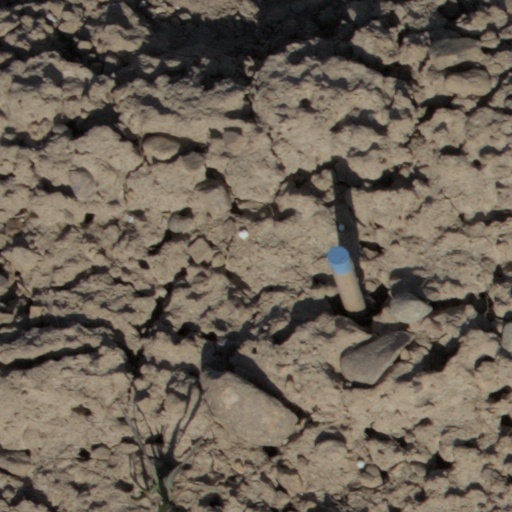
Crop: wheat